Durham University

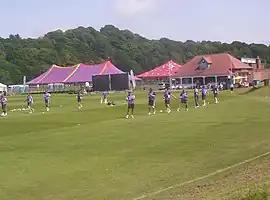
The Racecourse is one of the university's main sites for sporting facilities

The university is part of the Russell Group of British research universities as well as the European Coimbra Group and the global Matariki Network of Universities. It is also a partner in the Arqus European University Alliance, part of the European Union's European Universities initiative, and is part of bilateral groups including the UK-Japan RENKEI network, the UK-Norway North Sea University Partnership, and the UK-Saudi Arabia Joint International Institute for Clean Hydrogen, and other international research consortia including the Virgo Consortium and the University of the Arctic. It is also part of regional groups including the N8 Research Partnership of universities in the north of England; Universities for North East England, bringing together the five universities in north east England; the Northern Accelerator knowledge exchange and research commercialisation partnership; and the Durham Learning Alliance in association with four further education colleges in County Durham. In 2025, it became the first UK university to host a plenary meeting of the European Research Council Scientific Council.